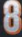
Number: 8